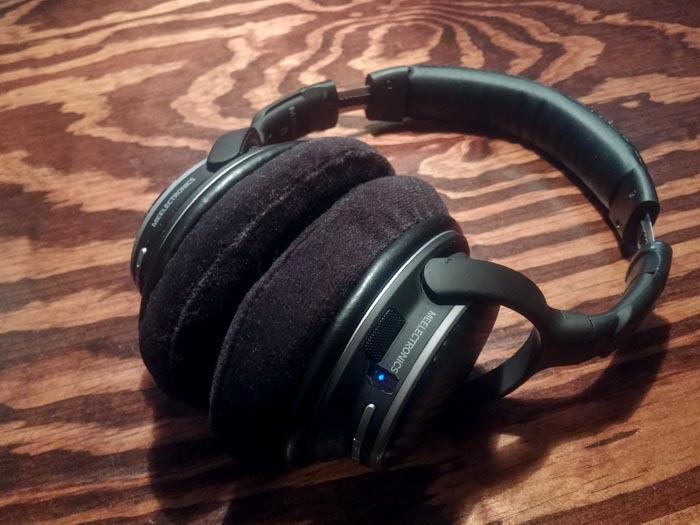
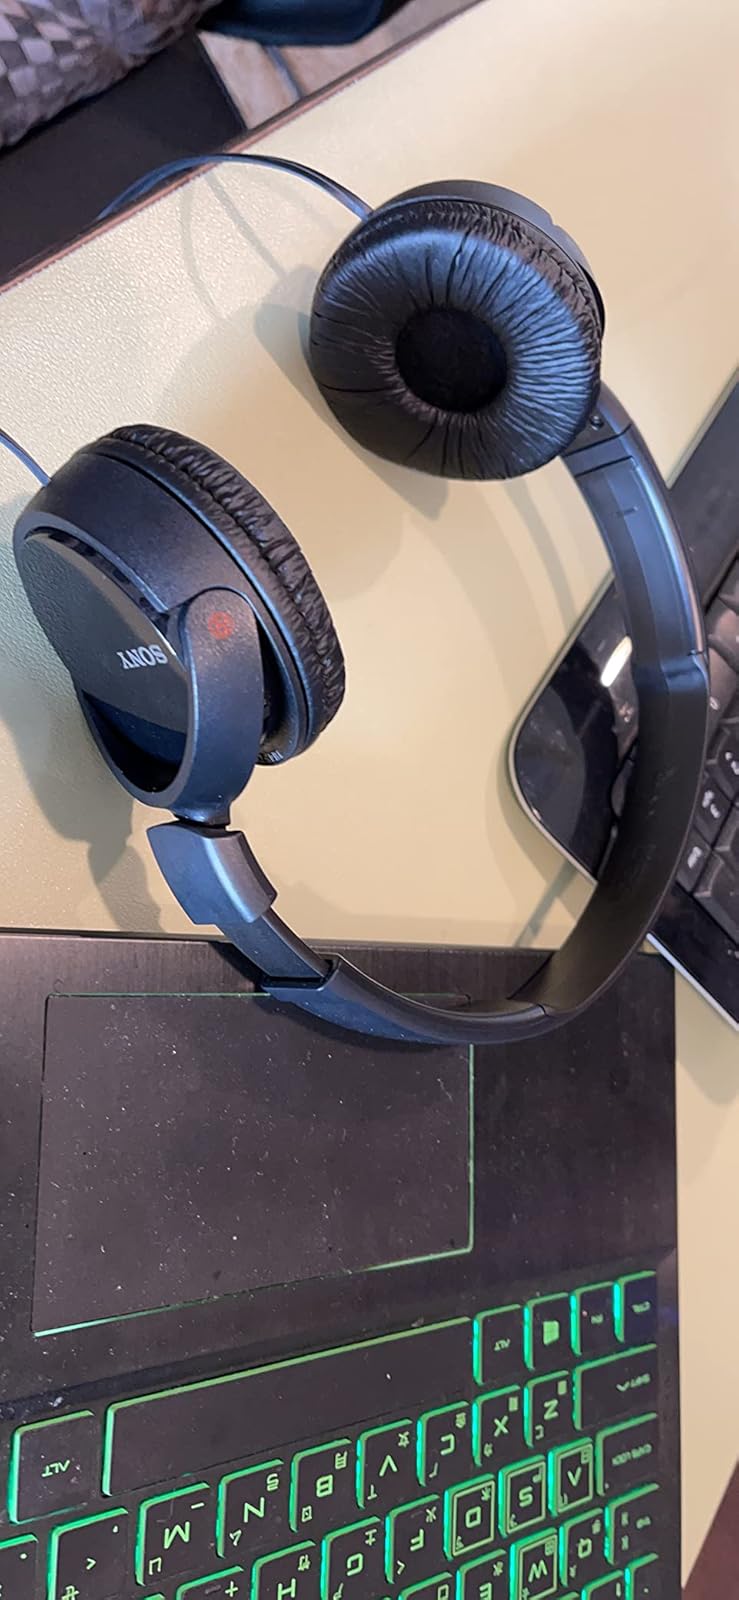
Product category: headphones
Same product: no